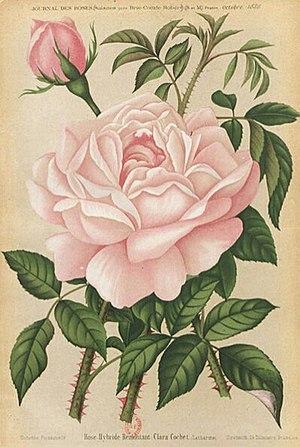
Hybride remontant 'Clara Cochet' (Lacharme 1886), in Journal des roses octobre 1886.
'François Lacharme', né le 23 janvier 1817 à Saint-Didier-sur-Chalaronne dans l'Ain et mort le 5 novembre 1887 à Lyon, est un rosiériste français parmi les plus fameux du XIXe siècle. Ses nombreuses obtentions portent essentiellement sur les rosiers de Noisette, les rosiers Bourbon et les premiers hybrides remontants. Ses roses étaient présentes dans les catalogues d'Europe entière, alors que Lyon était reconnue comme un grand foyer de création de roses.